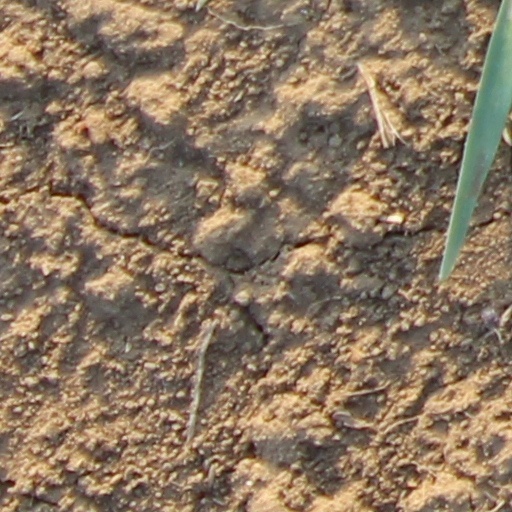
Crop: wheat